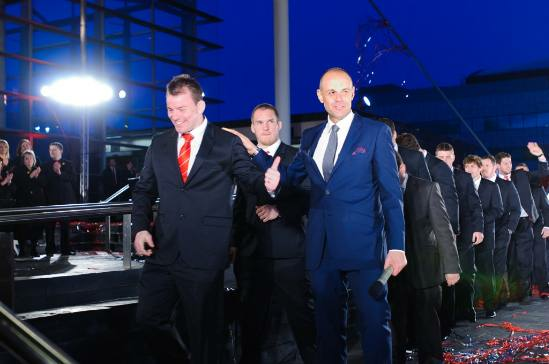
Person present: Yes